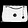
Label: Bag